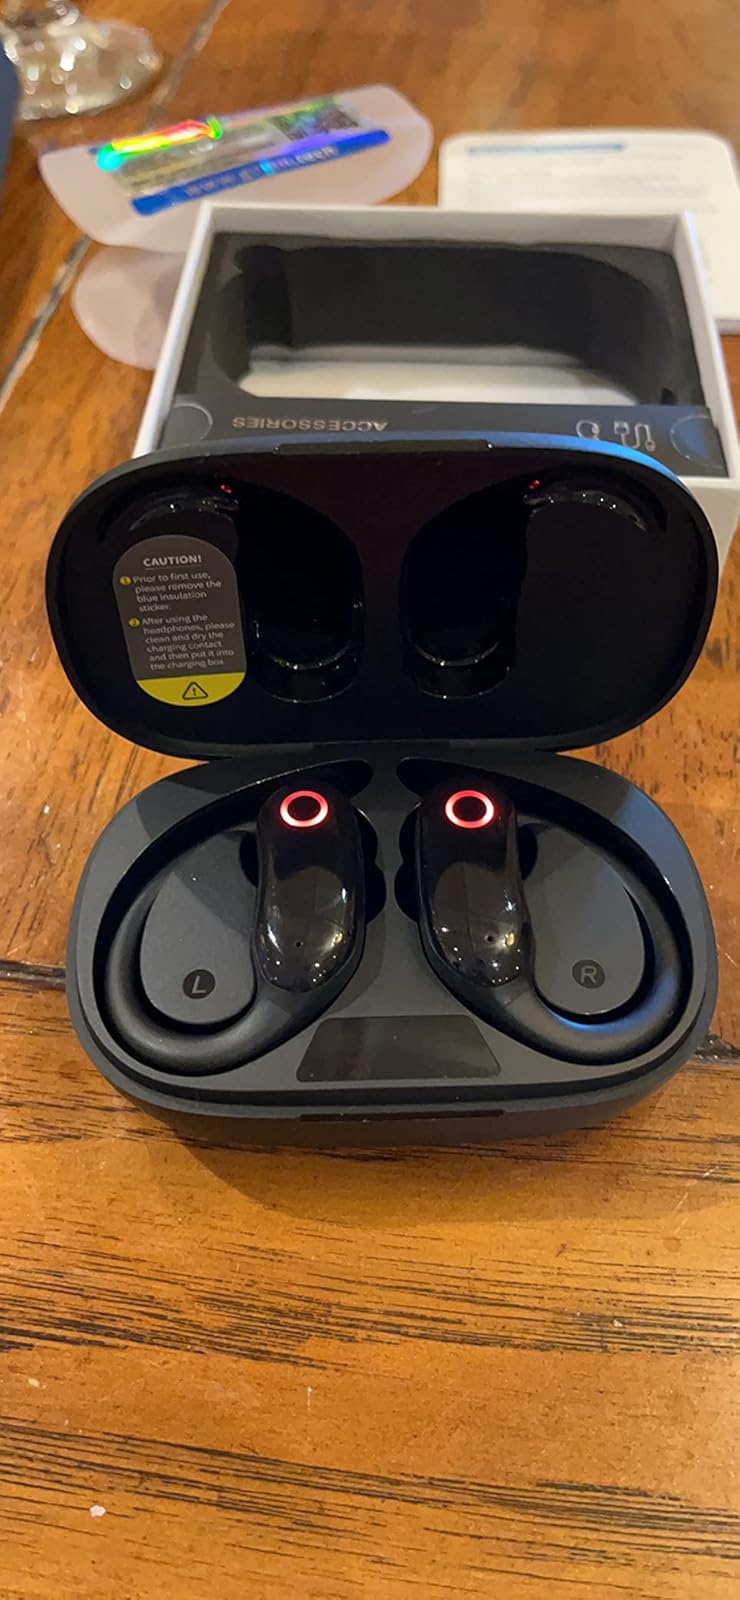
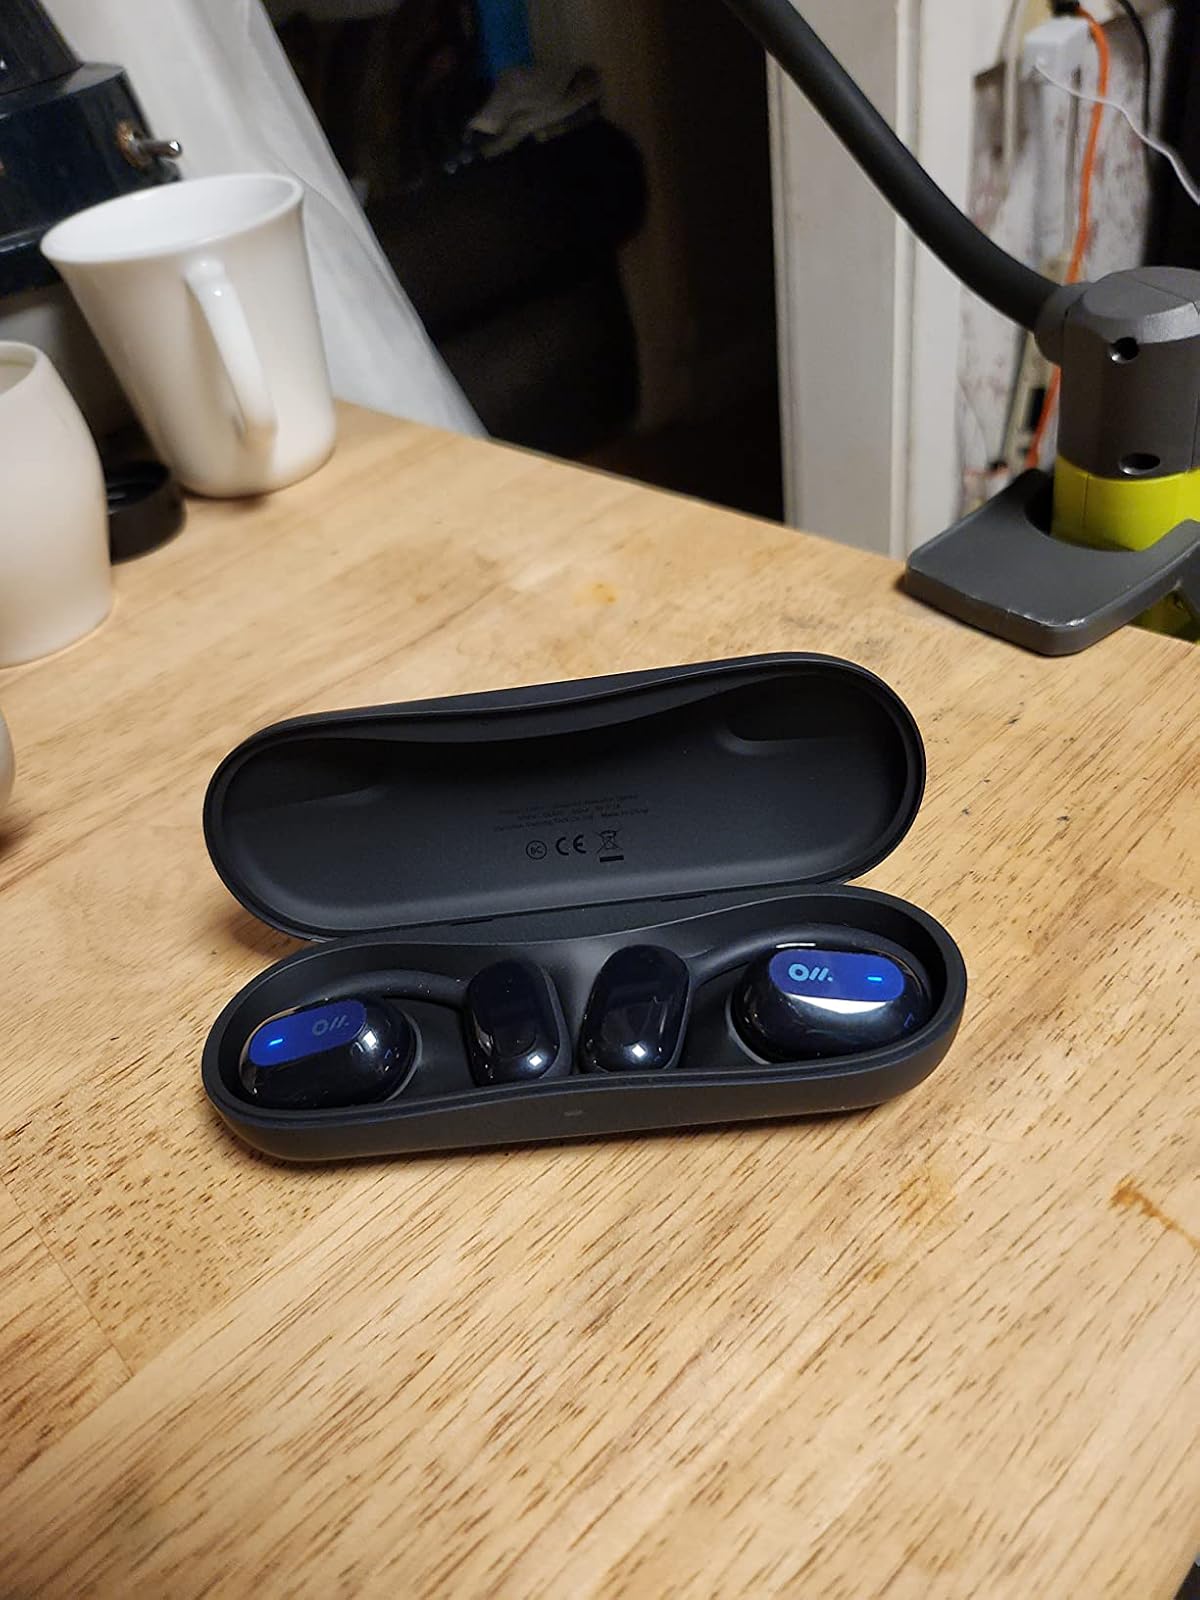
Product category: earbuds
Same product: no